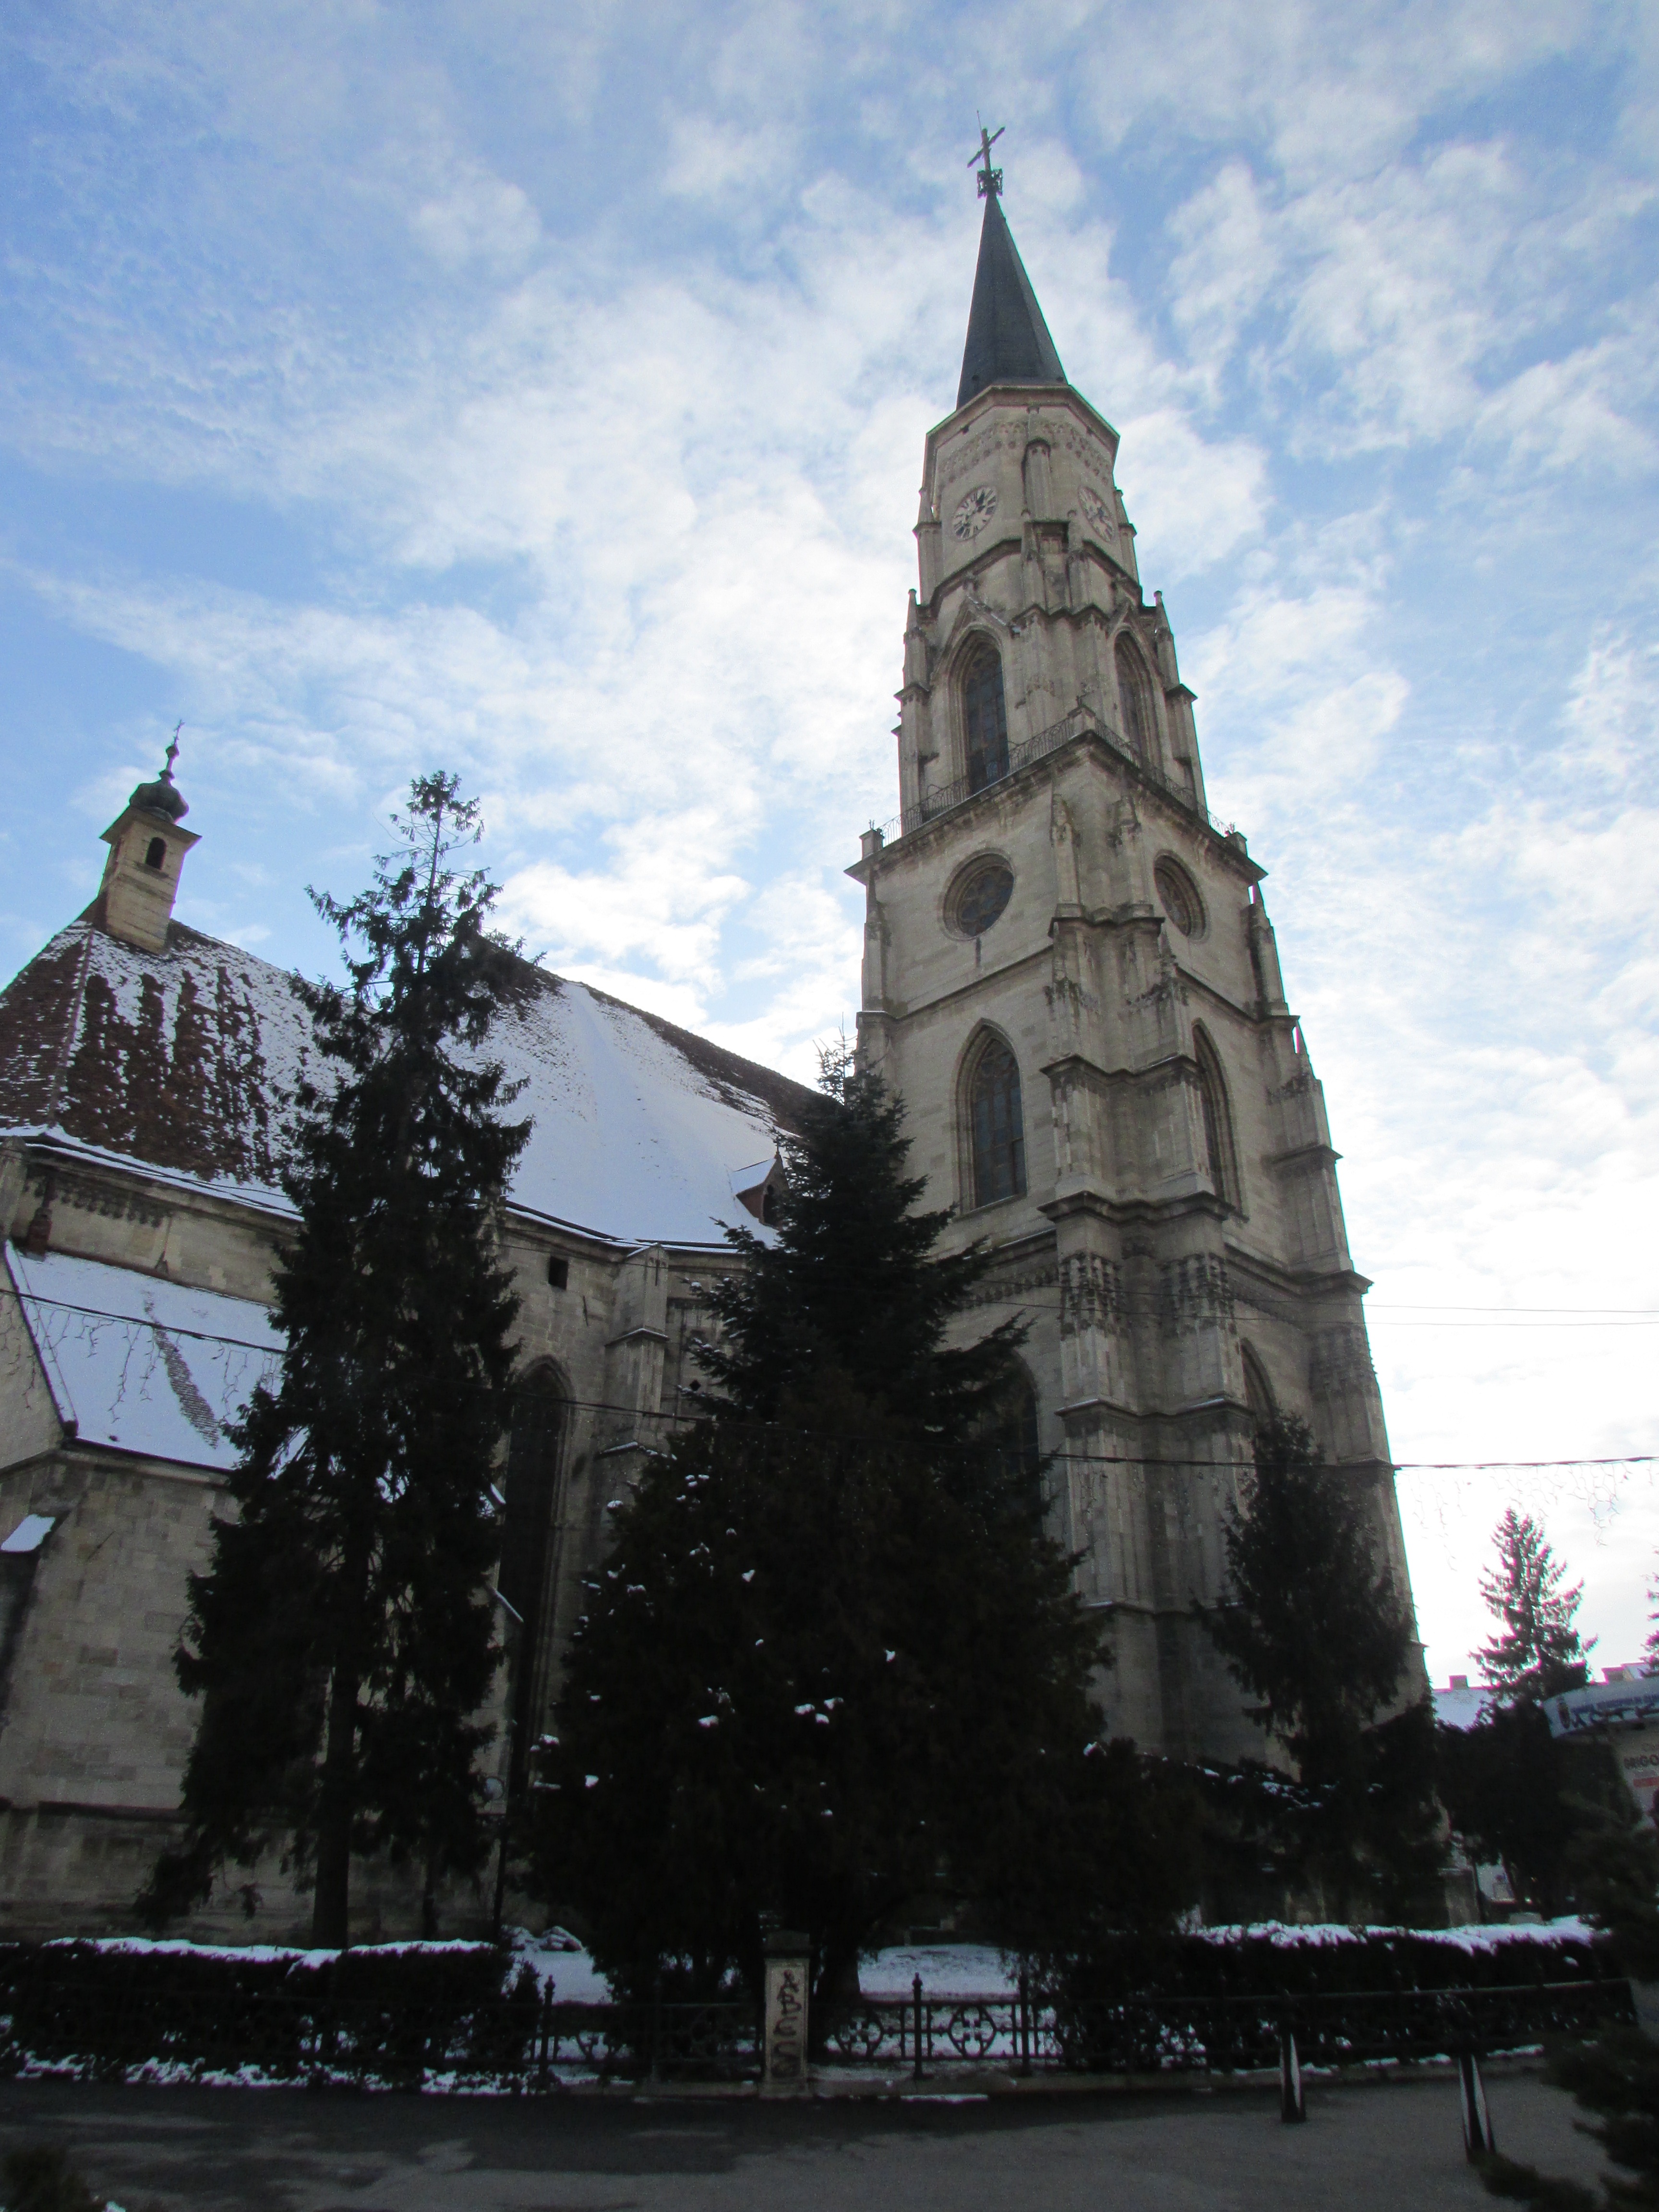
winter, building, old, monument, tower, landmark, church, cathedral, place of worship, spire, steeple, romania, transylvania, tours, cluj napoca, st michael's cathedral